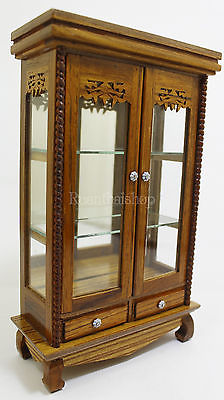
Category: cabinet